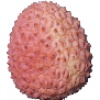
Label: lychee